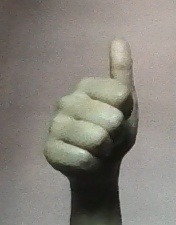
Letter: aleff